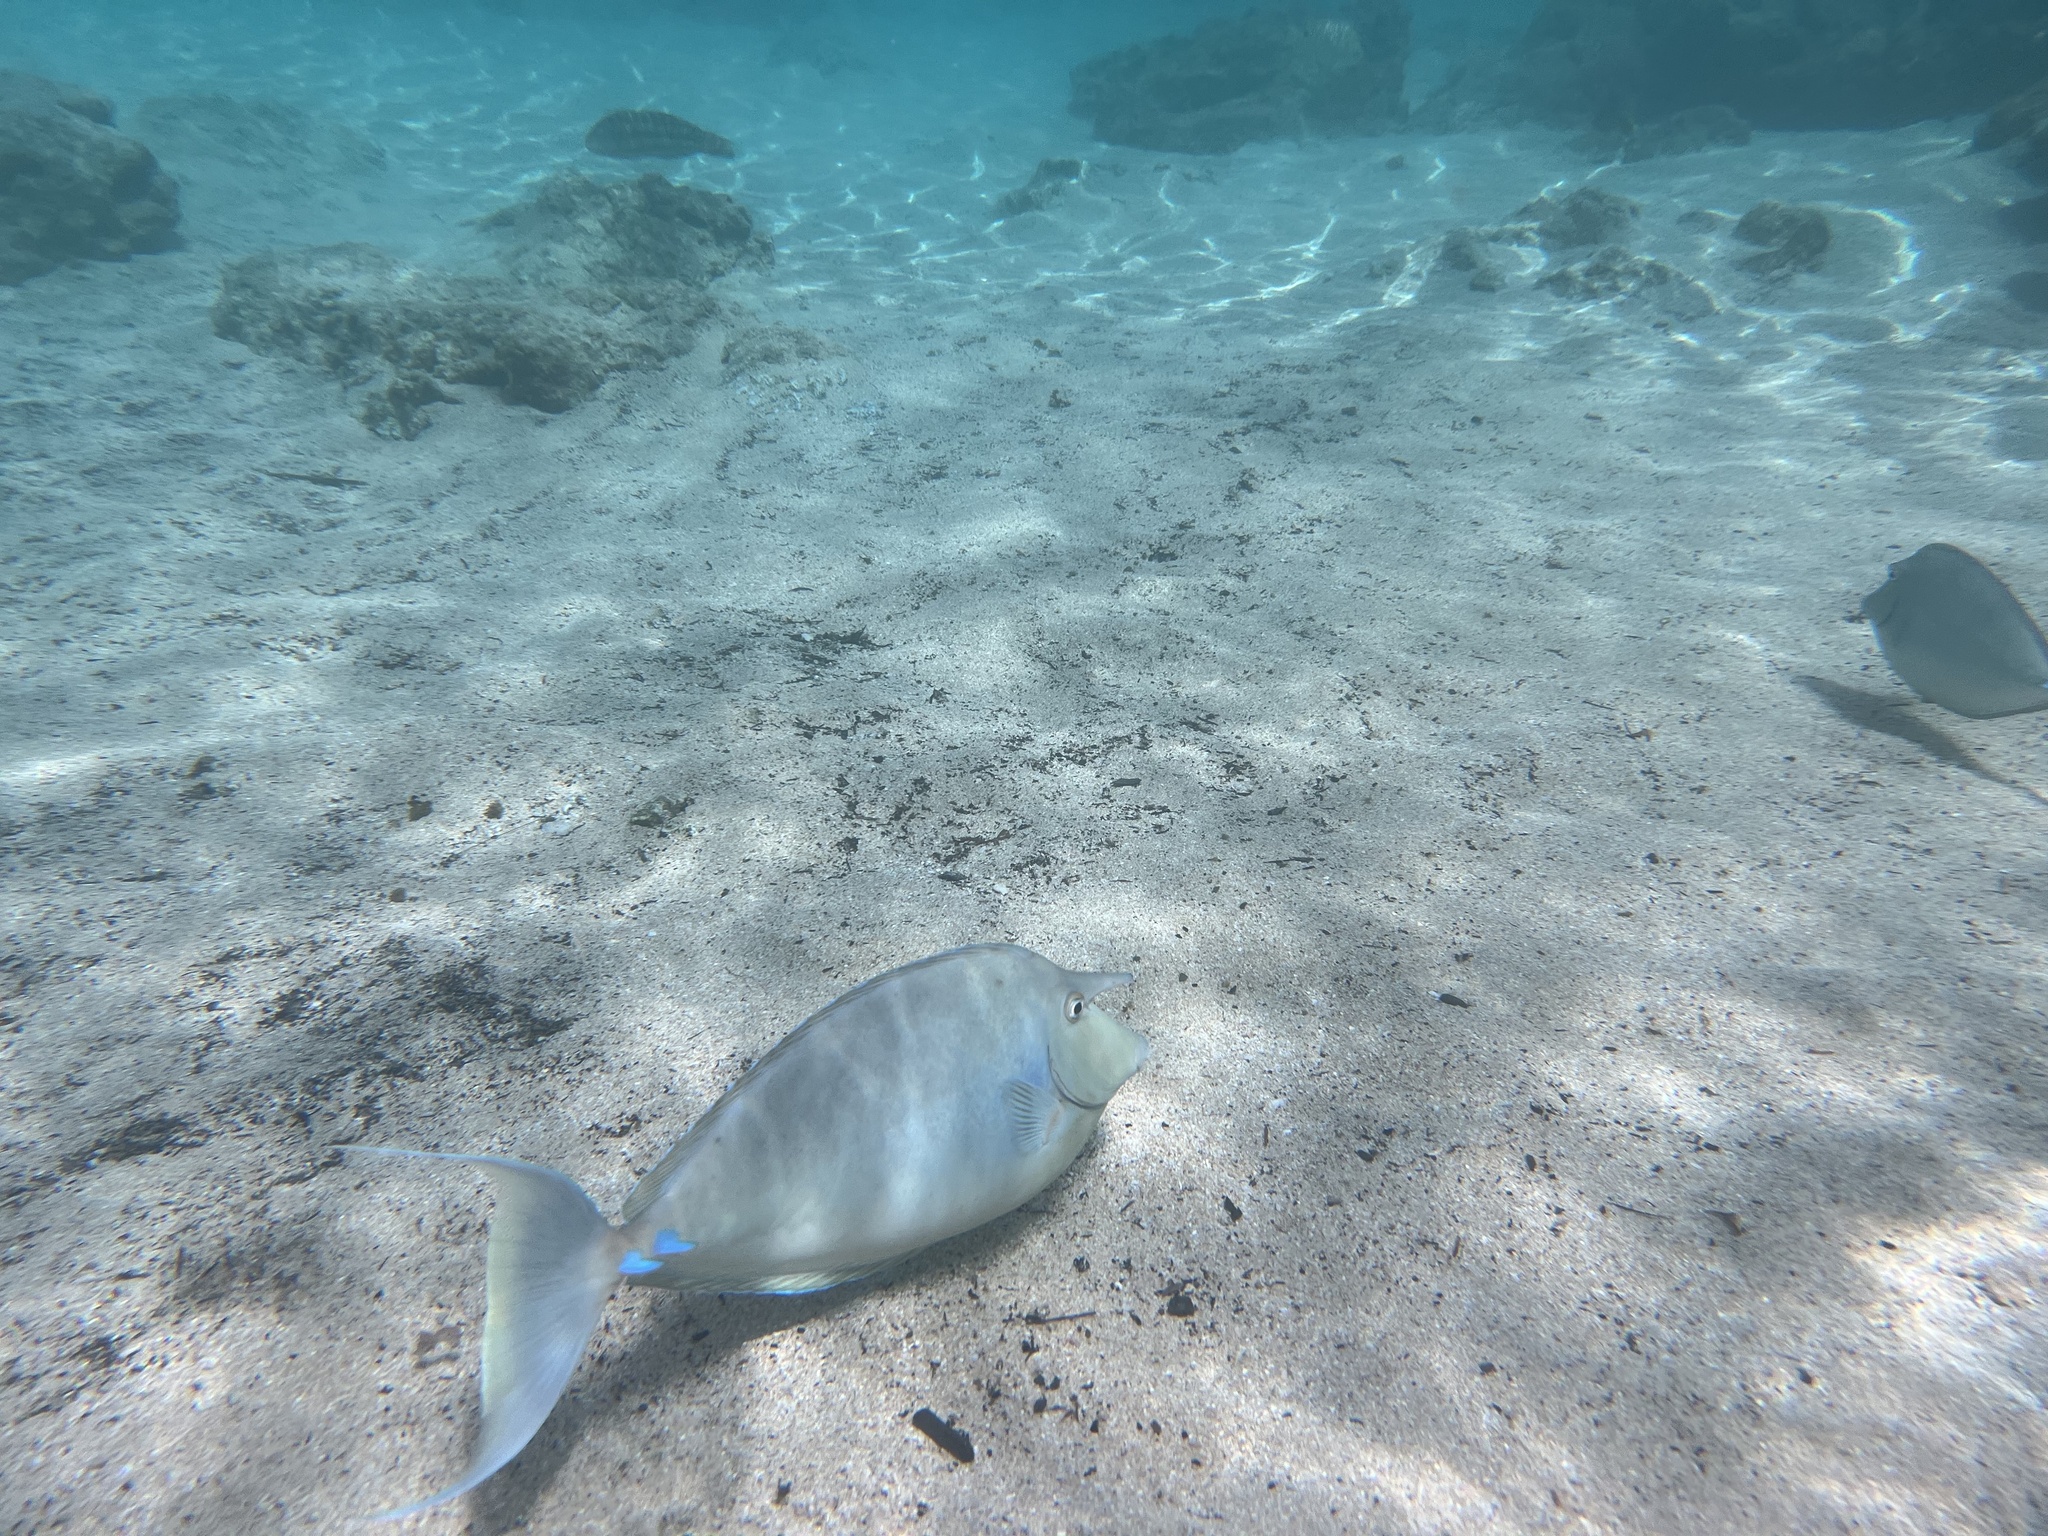
Naso unicornis (Bluespine Unicornfish)